Dolph Ziggler

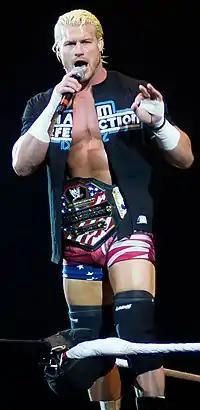
In 2011, Ziggler won the WWE United States Championship

In June 2010, he began a romantic storyline with Vickie Guerrero, who began accompanying him to the ring. Ziggler won the WWE Intercontinental Championship from Kofi Kingston on July 28 (aired August 6) at "SmackDown". In his first title defense at SummerSlam on August 15, he retained the championship against Kingston when the match ended in a no contest due to interference from The Nexus. Ziggler was able to make a successful title defense against Kingston at the Night of Champions pay-per-view on September 19, and against Kaval at Survivor Series on November 21. During this time, Ziggler was chosen as a "Pro" for the fourth season of "NXT", with Jacob Novak as his Rookie, but later was changed to Byron Saxton when Ziggler won a battle royal.